Andrew Lloyd Webber

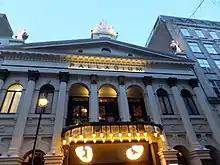
"Cats" at the London Palladium

Lloyd Webber was the subject of "This Is Your Life" in November 1980 when he was surprised by Eamonn Andrews in the foyer of Thames Television's Euston Road Studios in London. He would be honoured a second time by the television programme in November 1994 when Michael Aspel surprised him at the West End's Adelphi Theatre.